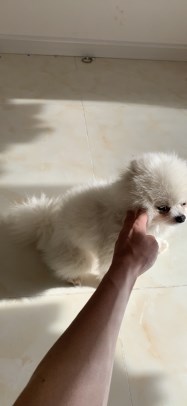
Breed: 1936-n000005-Pomeranian